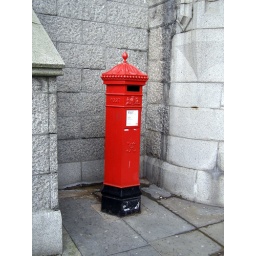
My last full day in London: the red postbox, a design classic, at the base of Tower Bridge.